Guanzi (currency)

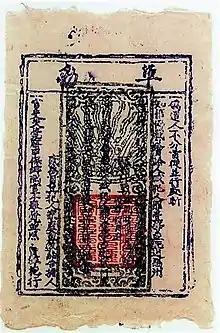
A modern reproduction of a guanzi banknote.

The guanzi, was a Song dynasty era form of paper money that served as promissory notes that could be traded for goods and services where the seller that received these notes could go to an issuing agency and redeem the note for strings of coins at a small exchange fee. They were originally introduced as a form of payment to the military at which time the notes were known as "jianqian guanzi" (見錢關子), and circulated alongside the contemporary jiaozi and huizi notes. After 1190 the records stop mentioning guanzi notes until 1264, an indication that jiaozi and huizi notes had superseded the guanzi in importance. From 1264 new guanzi notes were introduced such as the copper backed "tongqian guanzi" (銅錢關子), the silver backed "yinguan" (銀關), and the gold backed "jinyin jianqian guanzi" (金銀見錢關子), which were all introduced to combat the inflationary policy that had plagued the Huizi. The exchange rate between guanzi banknotes and copper cash coins was 1 "guàn" for 770 "wén" while huizi notes of the eighteenth production period were valued at 3 "guàn" for 1 "wén". Despite these exchange rates the new guanzi banknotes did not stop the inflation that had plagued the Southern Song dynasty during its waning years. In the modern era not a single guanzi note survived regardless of the fact that many of them produced during the Southern Song era, in the modern era only the printing plates that were used to produce guanzi notes still exist and of the ten printing plates created by the Song government a total six are owned by the Administration Institute of Cultural Relics